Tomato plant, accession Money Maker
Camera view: tilt-top (135 deg); turntable rotation: 150 degrees
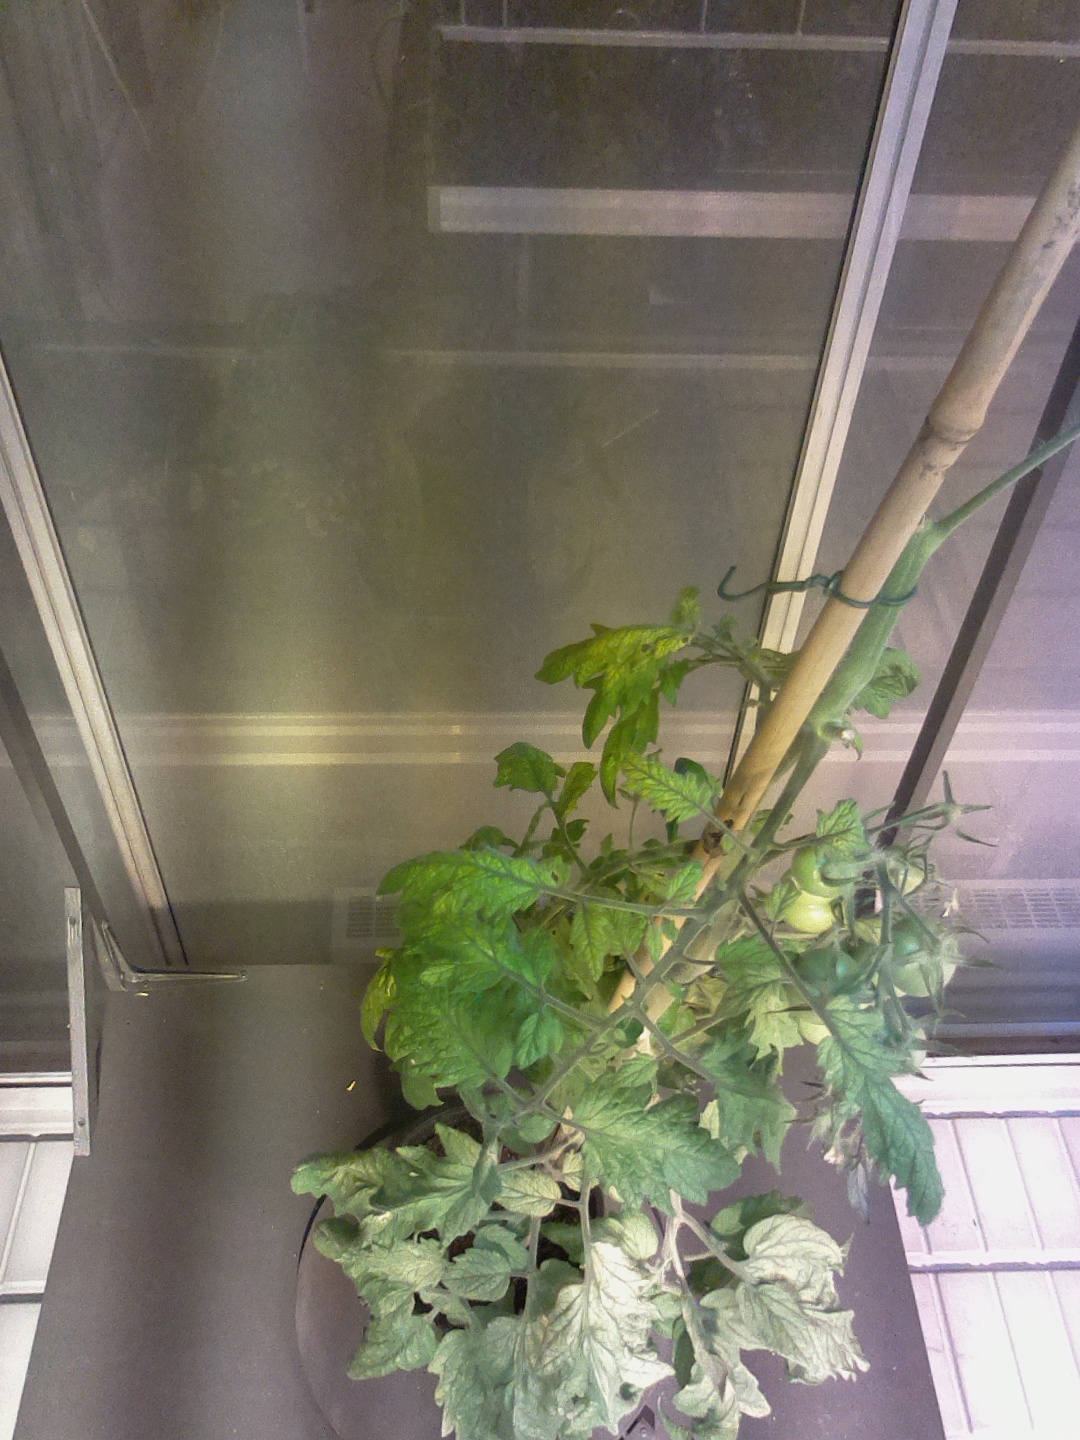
BBCH growth stage 79: 90% -100% of final fruit size